Money supply

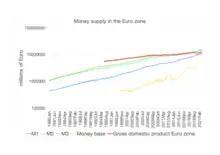
The euro money supplies M0, M1, M2 and M3, and euro zone GDP from 1980–2021. Logarithmic scale.

The European Central Bank's definition of euro area monetary aggregates: